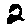
Label: 2